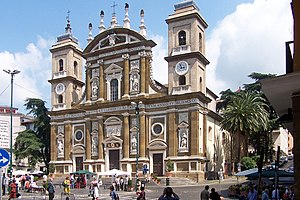
Frascati
Kirken San Pietro Apostolo i Frascati
Frascati er en lille by i Albanerbjergene lidt syd for Rom.